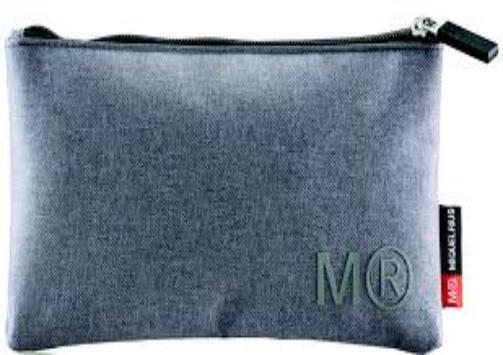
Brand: miquelrius-2
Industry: Necessities